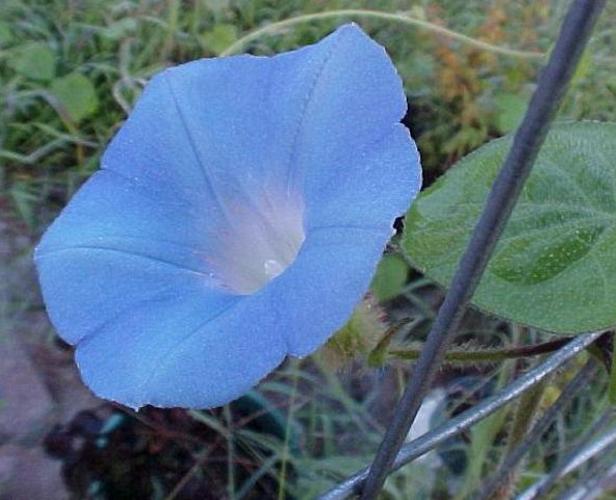
Label: morning glory